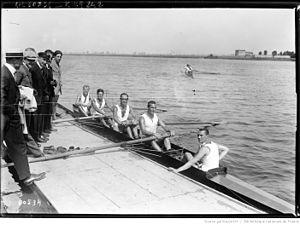
Grasshoper Club Zurich, équipe gagnante du 4 rameurs [de pointe avec barreur, championnats d'Europe d'aviron, Mâcon, 15/8/20]